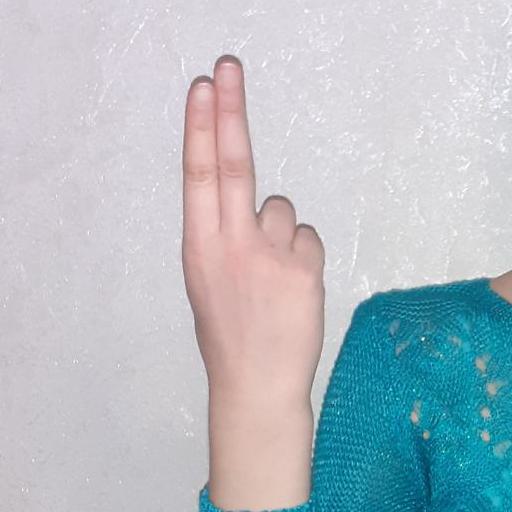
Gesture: two_up_inverted